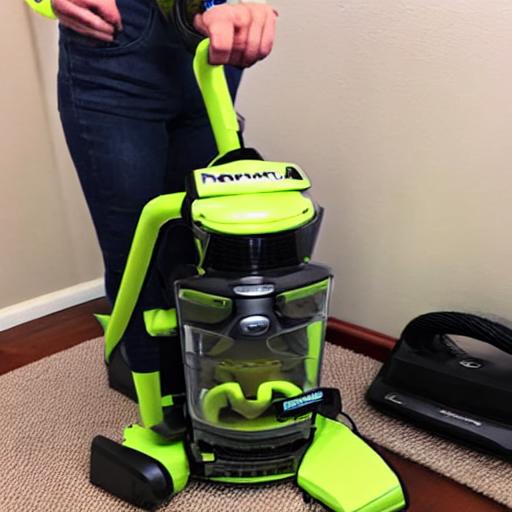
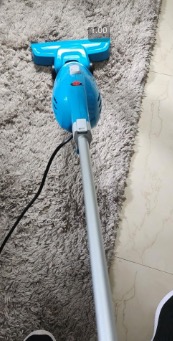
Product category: items_vacuum
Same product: no